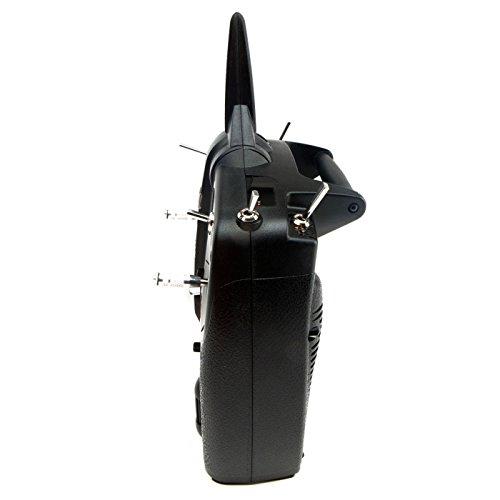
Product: Spektrum DX6E 6Ch Transmitter
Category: Toys & Games | Hobbies | Remote & App Controlled Vehicles & Parts | Remote & App Controlled Vehicle Parts | Radios & Parts | Radio Transmitters
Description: Wireless trainer Link.
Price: $172.49
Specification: ProductDimensions:12x9.3x5.5inches|ItemWeight:3.27pounds|ShippingWeight:3.35pounds(Viewshippingratesandpolicies)|DomesticShipping:ItemcanbeshippedwithinU.S.|InternationalShipping:ThisitemcanbeshippedtoselectcountriesoutsideoftheU.S.LearnMore|ASIN:B01LY0GL0B|Itemmodelnumber:SPMR6650|Manufacturerrecommendedage:14yearsandup|Batteries:4AAbatteriesrequired.(included)